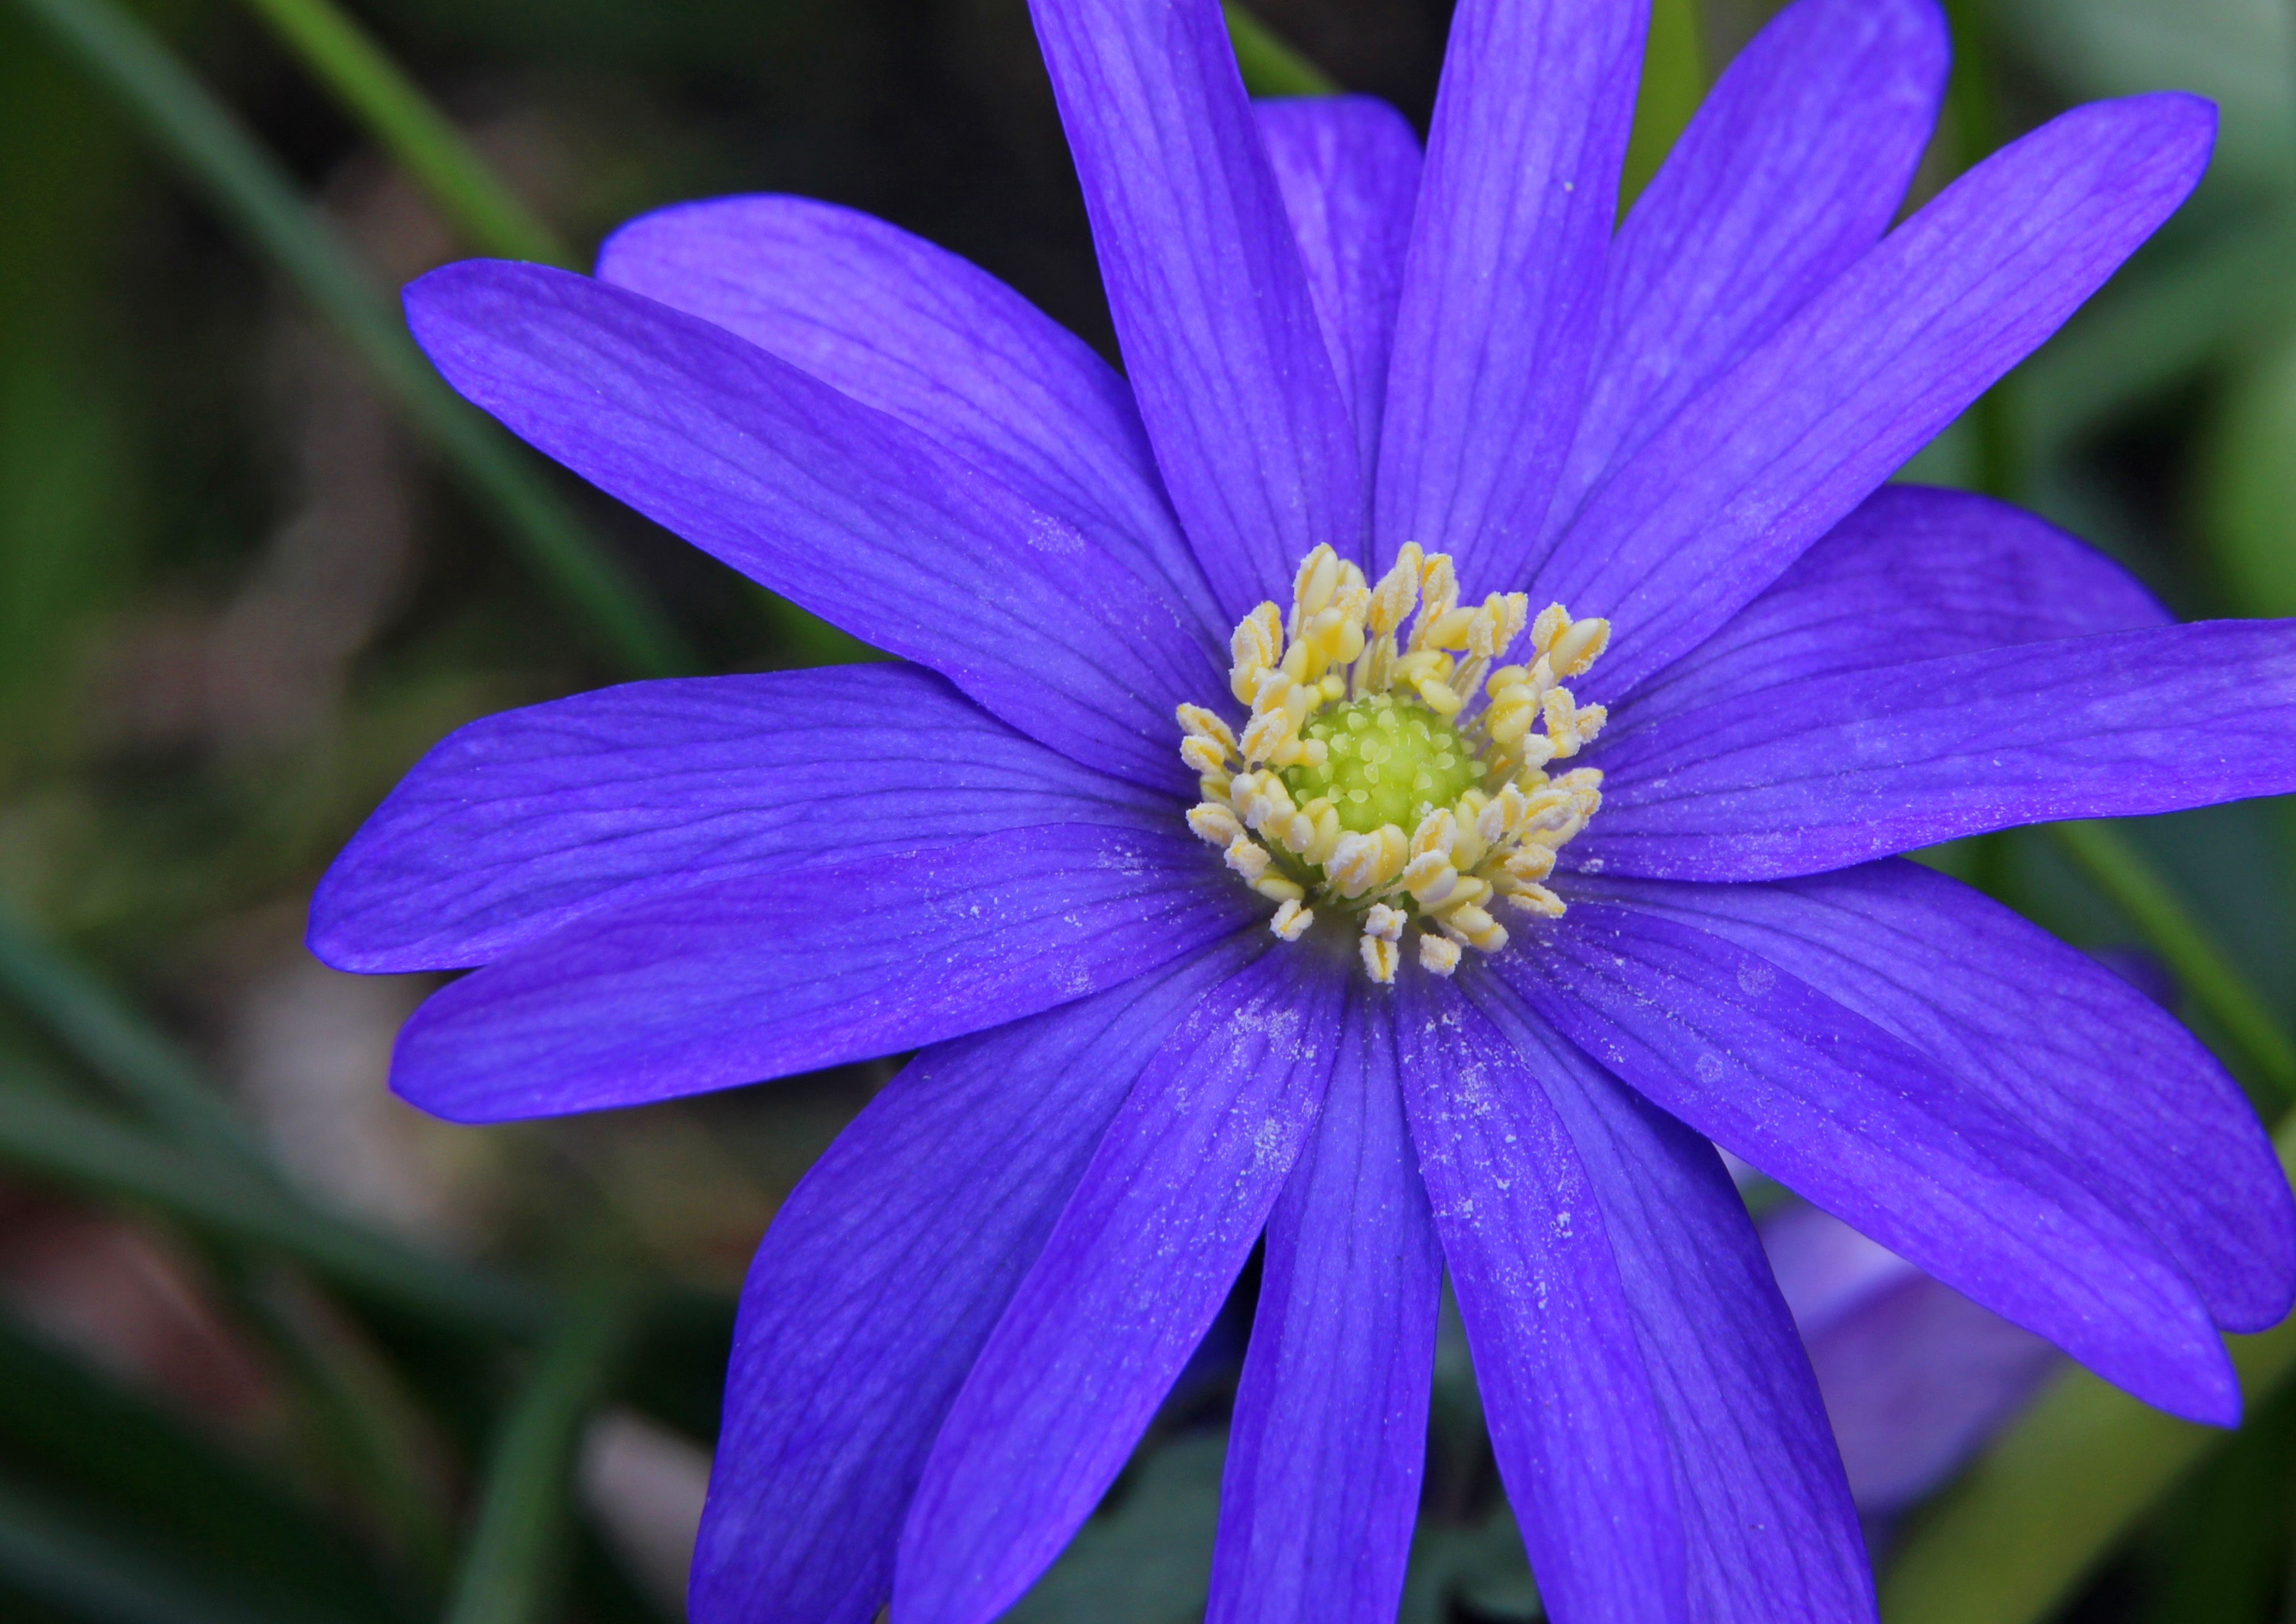
nature, plant, flower, petal, flora, wildflower, close up, aster, purple flower, crete, stamens, macro photography, flowering plant, daisy family, plant stem, land plant